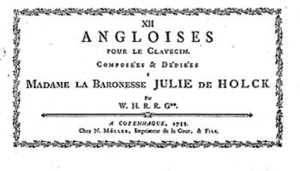
W.H.R.R. Giedde / Gieddes samling
Hæfte med musik af Giedde 1783
Forside til nodehæfte med musk af W.H.R.R. Giedde (1756-1816)
Werner Hans Rudolph Rosenkrantz Giedde var en dansk embedsmand, amatørfløjtenist, komponist og musiksamler. Hans navn skrives også W.H.R.R. Gjedde.